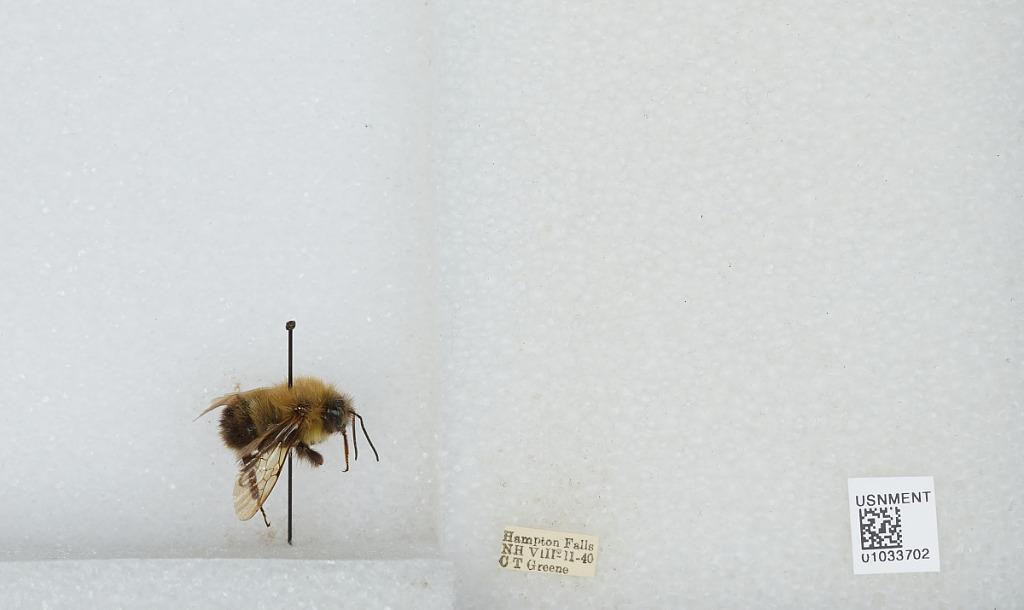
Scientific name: Bombus (Pyrobombus) vagans vagans Smith
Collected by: C. Greene
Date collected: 1940-8-11
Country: United States
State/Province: New Hampshire
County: Rockingham
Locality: Hampton Falls
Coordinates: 42.9161, -70.8636